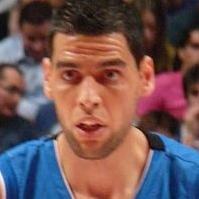
Age: 26